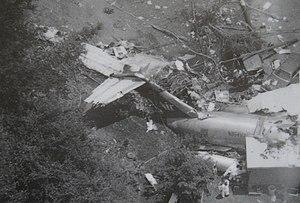
Le 2 juillet 1994, le vol USAir 1016 entre Columbia en Caroline du Sud et Charlotte en Caroline du Nord rencontre de violents orages et un cisaillement de vent provoqué par une micro-rafale lors d'une tentative d'atterrissage, et s'écrase sur des arbres et une résidence privée près de l'aéroport. L'accident et l'incendie qui a suivi ont fait 37 morts et gravement blessé seize autres personnes.